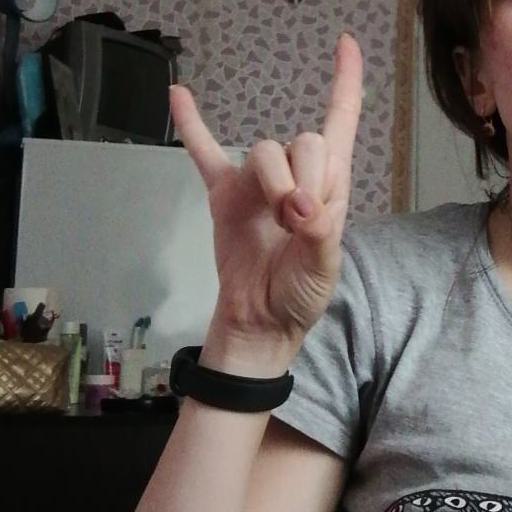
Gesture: rock